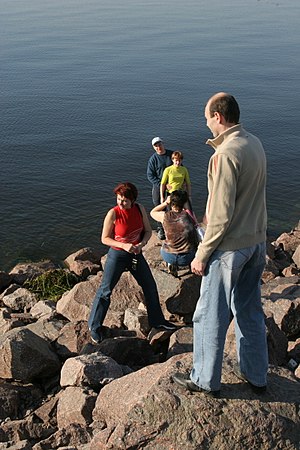
Fotograf
Fotosession nær vandet
En fotograf er en person, der tager fotografier med et kamera. En professionel fotograf har gjort fotografering til sin levevej.